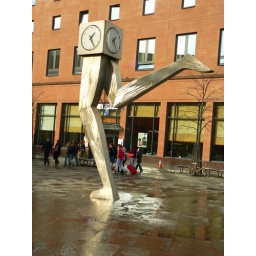
Heh a nice clock next to the bus station in glasgow ...